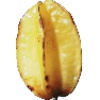
Label: Carambula 1